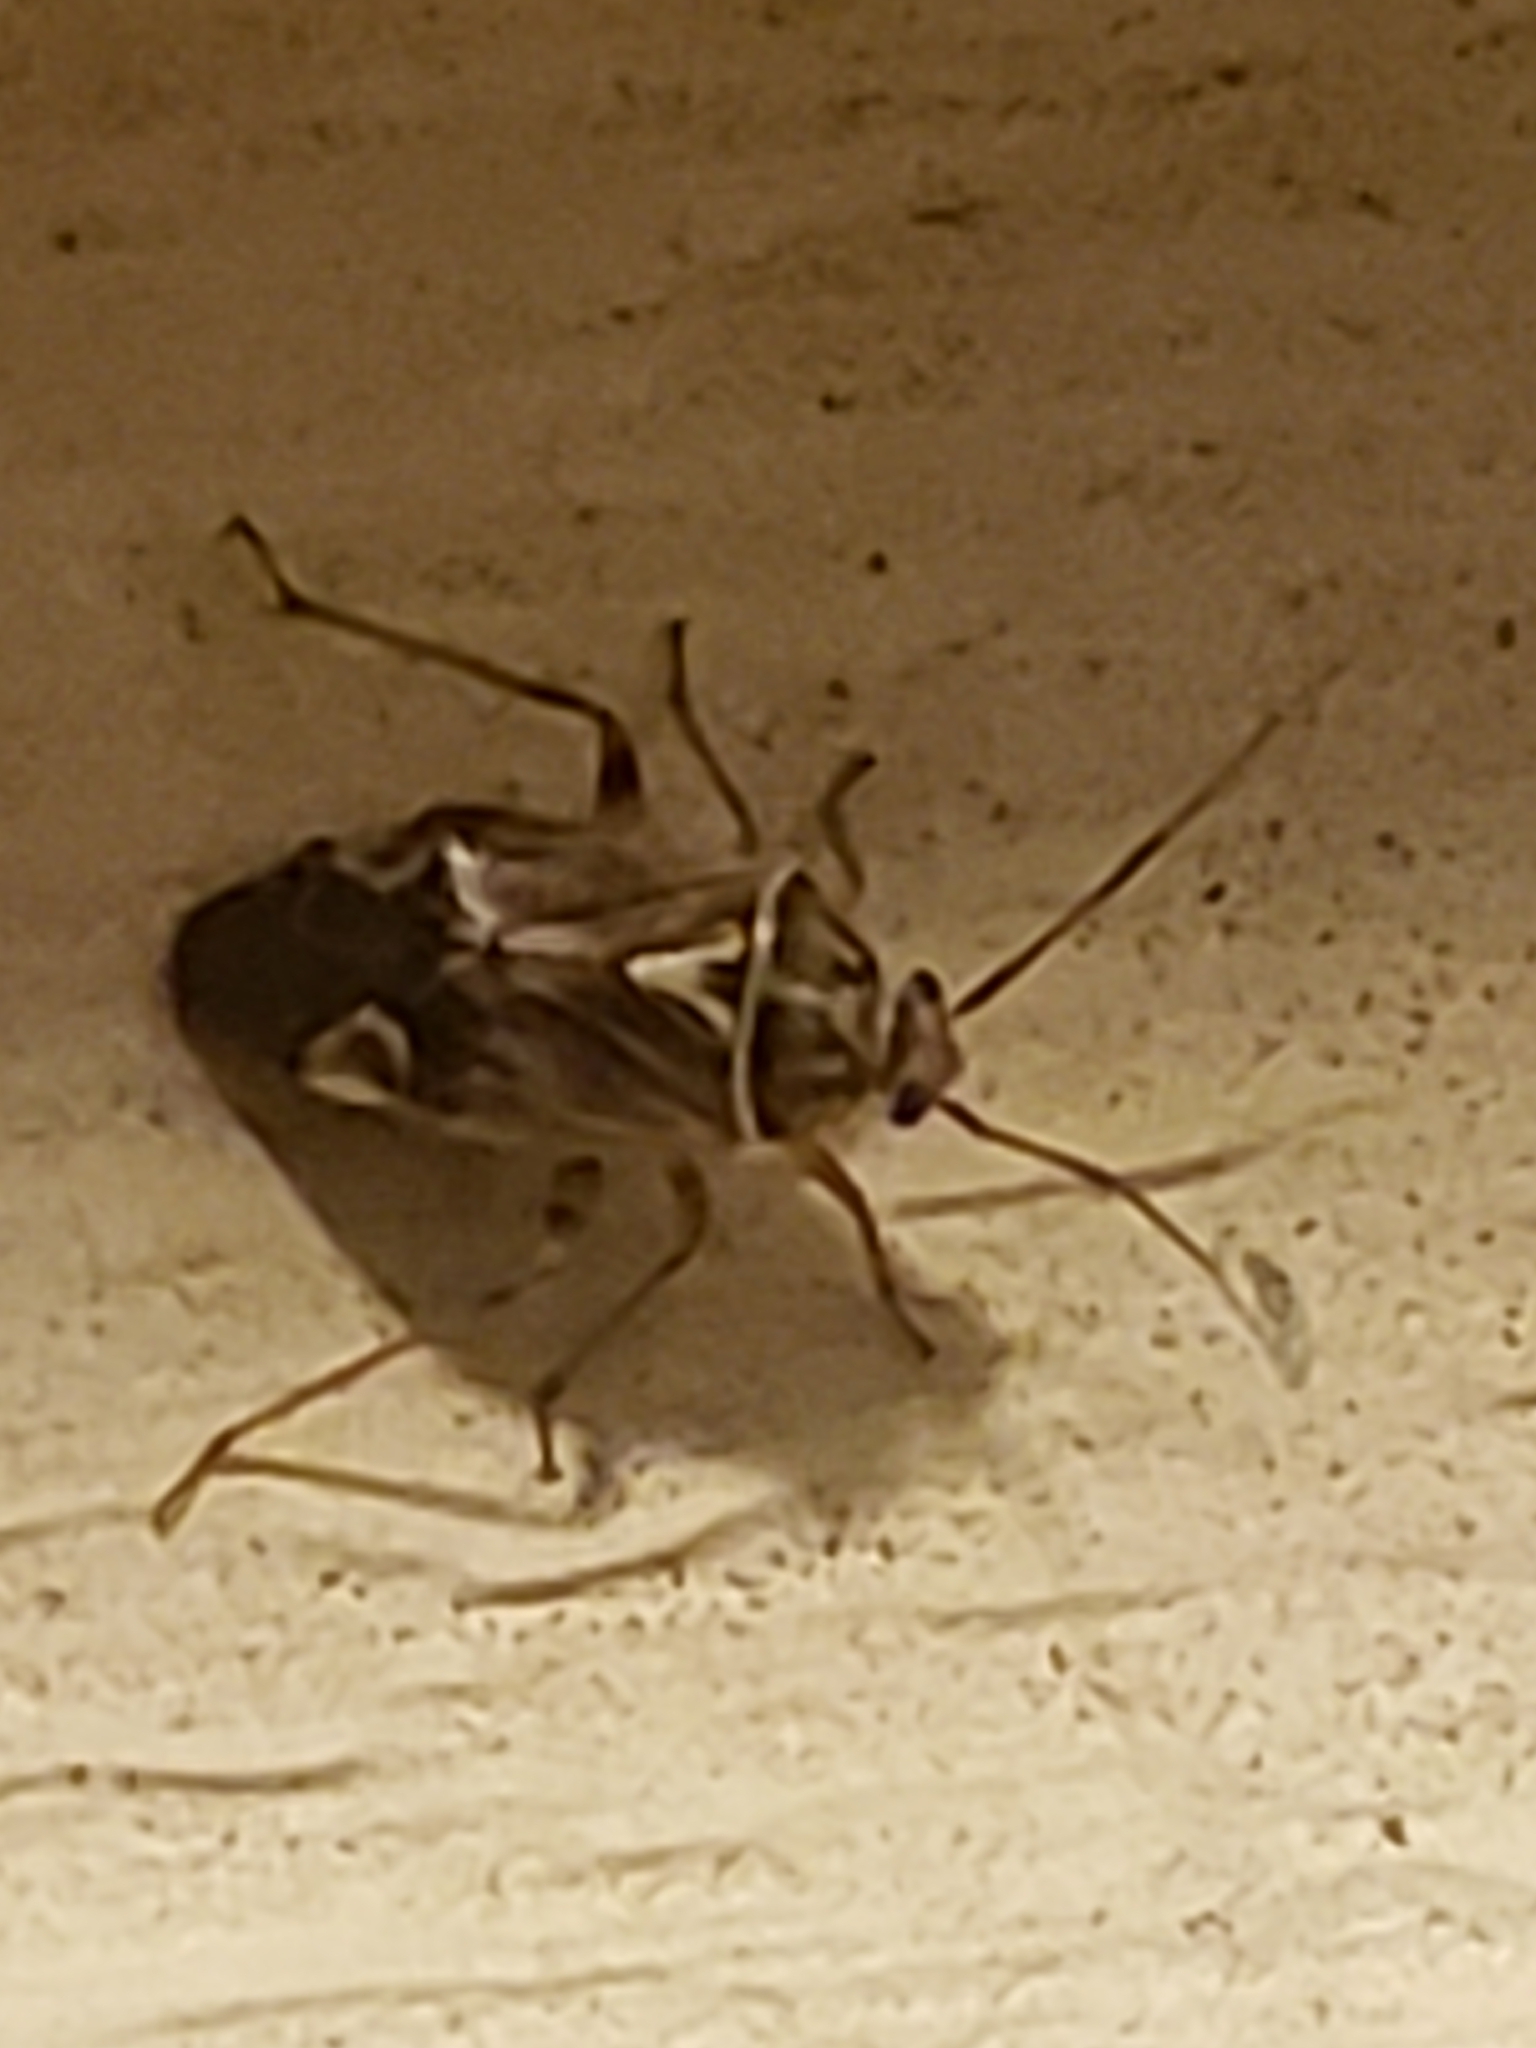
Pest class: lygus_bug